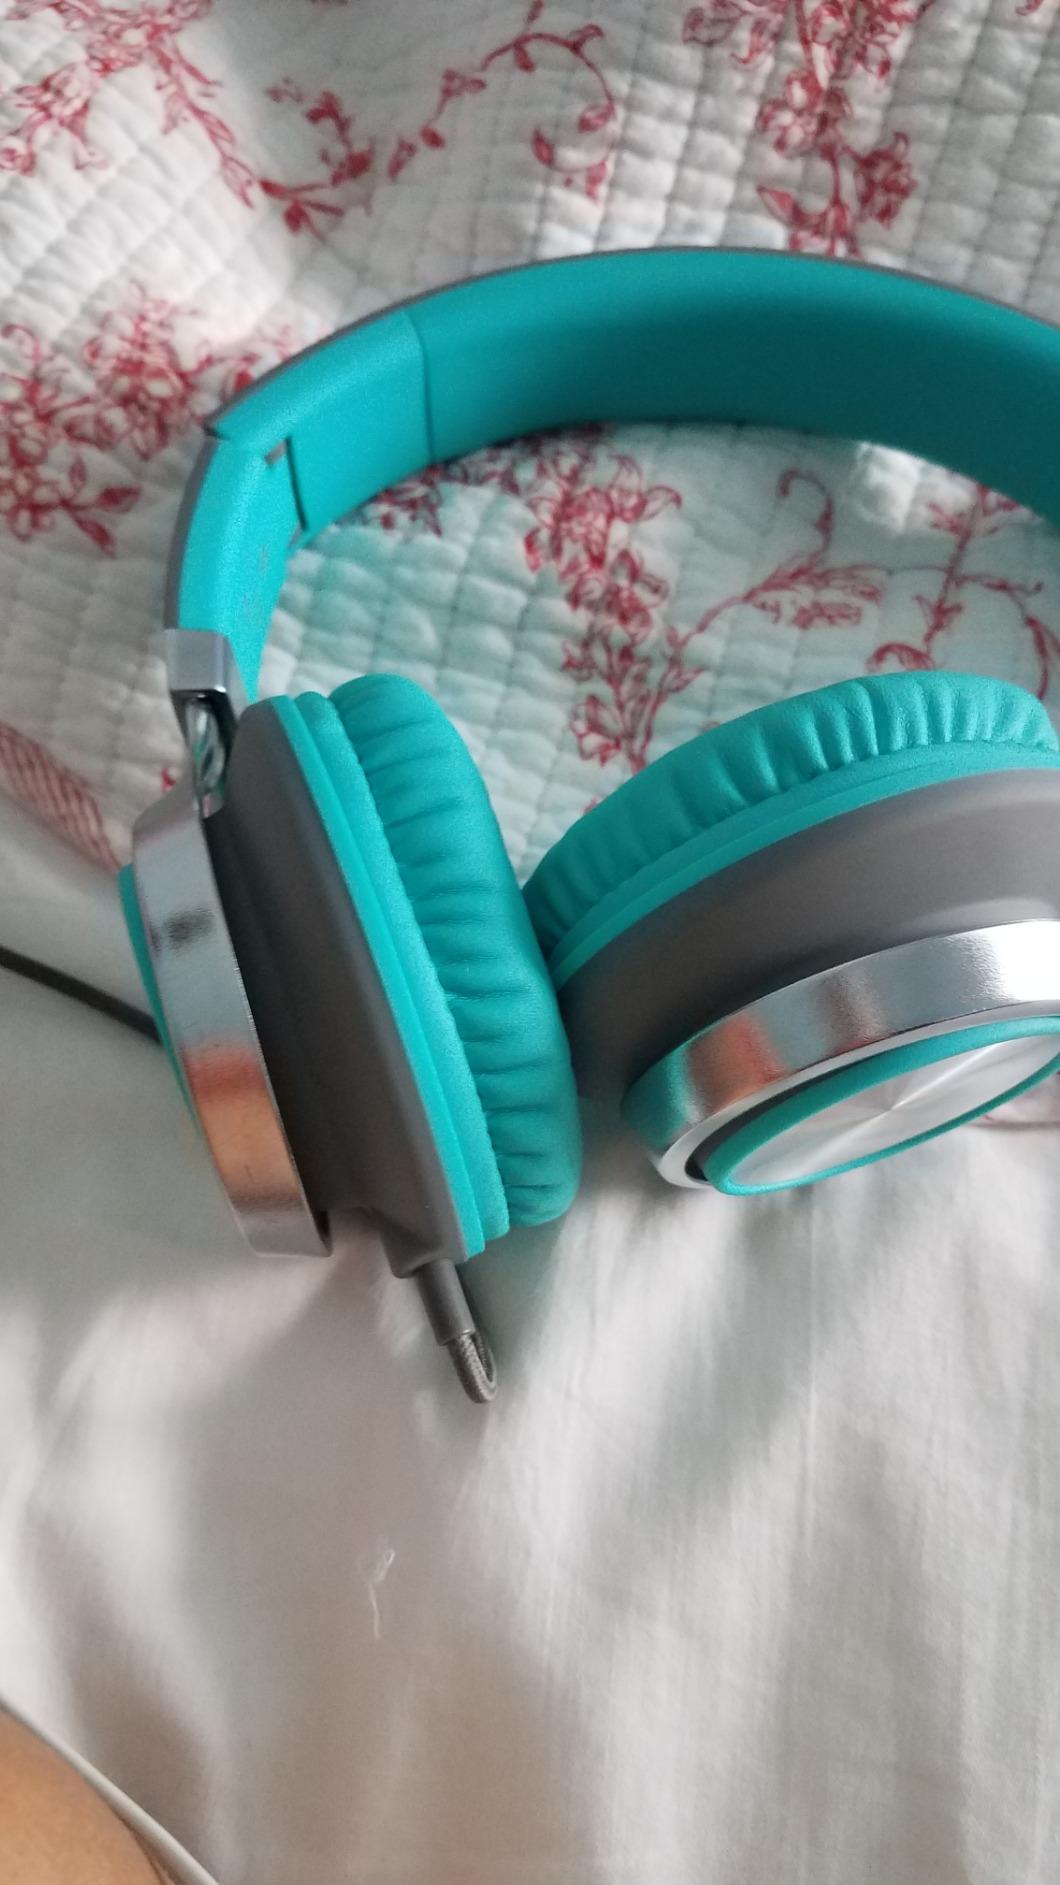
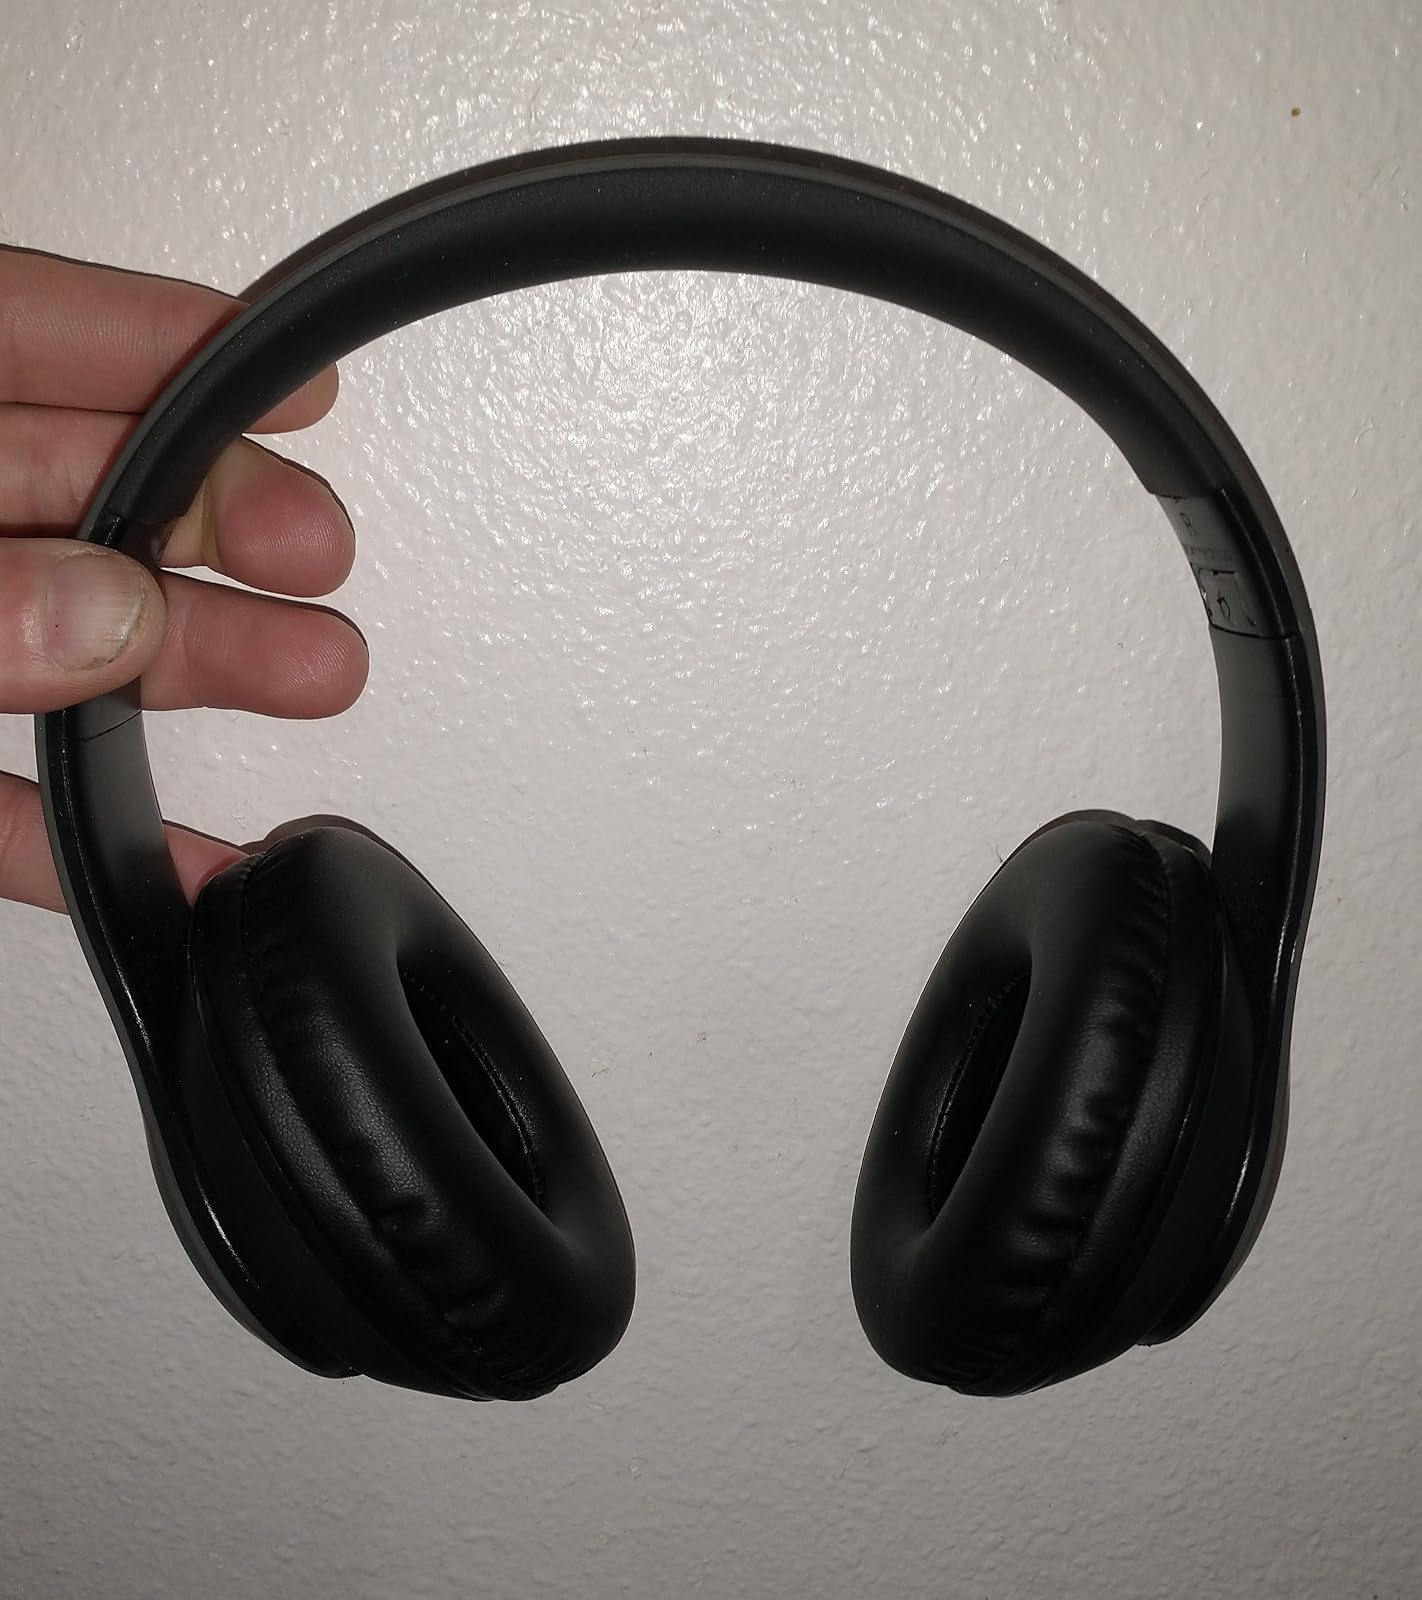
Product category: headphones
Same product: no